Mariusz Pudzianowski

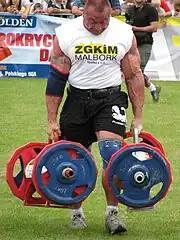
Pudzianowski performing the farmer's walk during a strongman competition in 2000.

On 1 May 1999 Pudzianowski entered his first Strongman competition, held in Płock, Poland. He achieved his first major success at the international level at the 2000 World's Strongest Man contest where he finished fourth in his first WSM competition. Due to his prison sentence, he did not return for the 2001 competition.